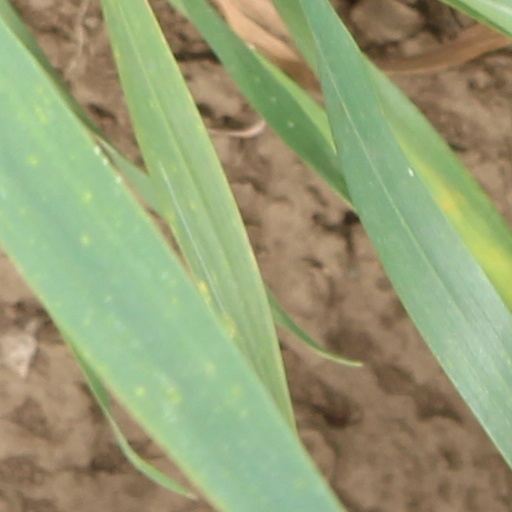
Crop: wheat